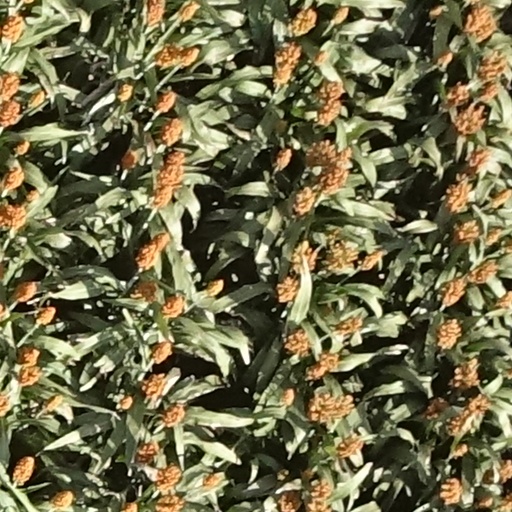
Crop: sorghum